Kursalón, Sklené Teplice

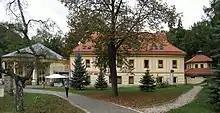
Kursalón and Thermal Baths "Goethe" in Sklene Teplice, 2011

Kursalón is a cultural and historical monument in Sklené Teplice, Slovakia.